History of science and technology in Mexico

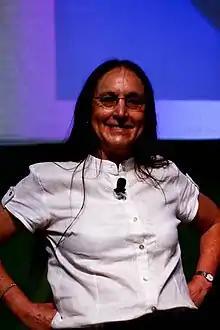
Julieta Norma Fierro Gossman, awarded the Kalinga Prize, UNESCO, 1995

There is, as yet, little evidence that Mexico's economy will undergo deep structural changes overnight. The absence of any industrial policy suggests that the Mexican economy will remain dependent on oil and manufactured exports associated with global value chains, as well as remittances. Mexico's main targets, as outlined in the National Development Plan for 2019–2024, relate to national challenges such as poverty, inequality, employment and education. Mexico submitted a Voluntary National Review for the Highlevel Political Forum on Sustainable Development in 2018 and the current government has linked the National Development Plan to The 2030 Agenda for Sustainable Development. The government is working to connect science better with local challenges. Its new initiative, entitled Strategic National Programmes (PRONACES), allocates funding to research projects with a focus on societal issues at local level.